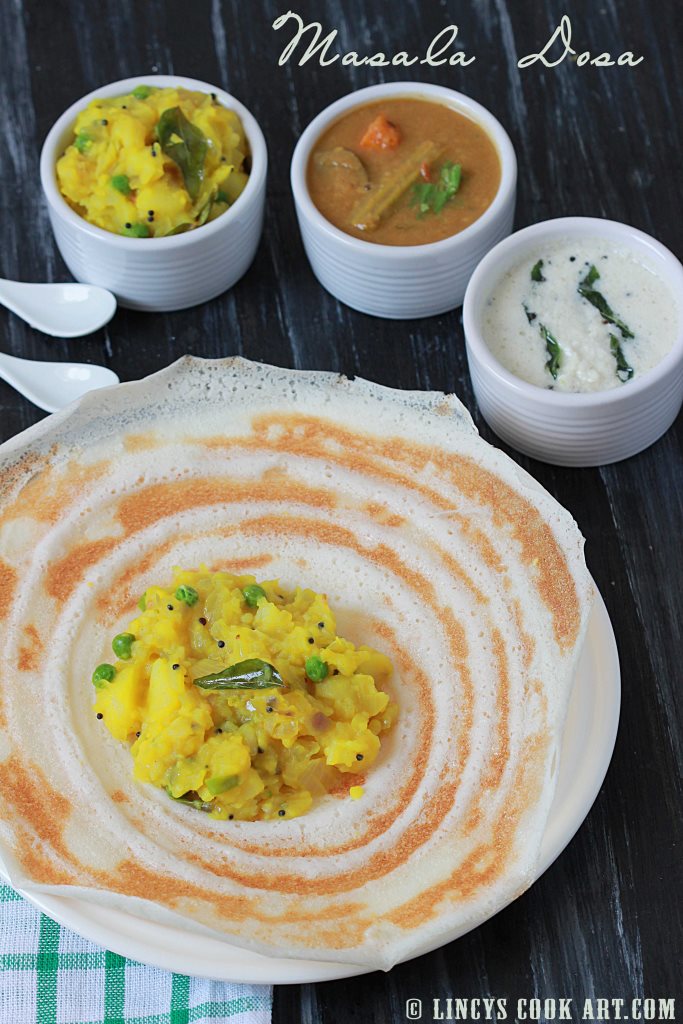
Dish: masala_dosa